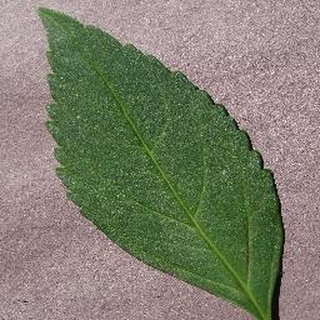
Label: healthy_cherry